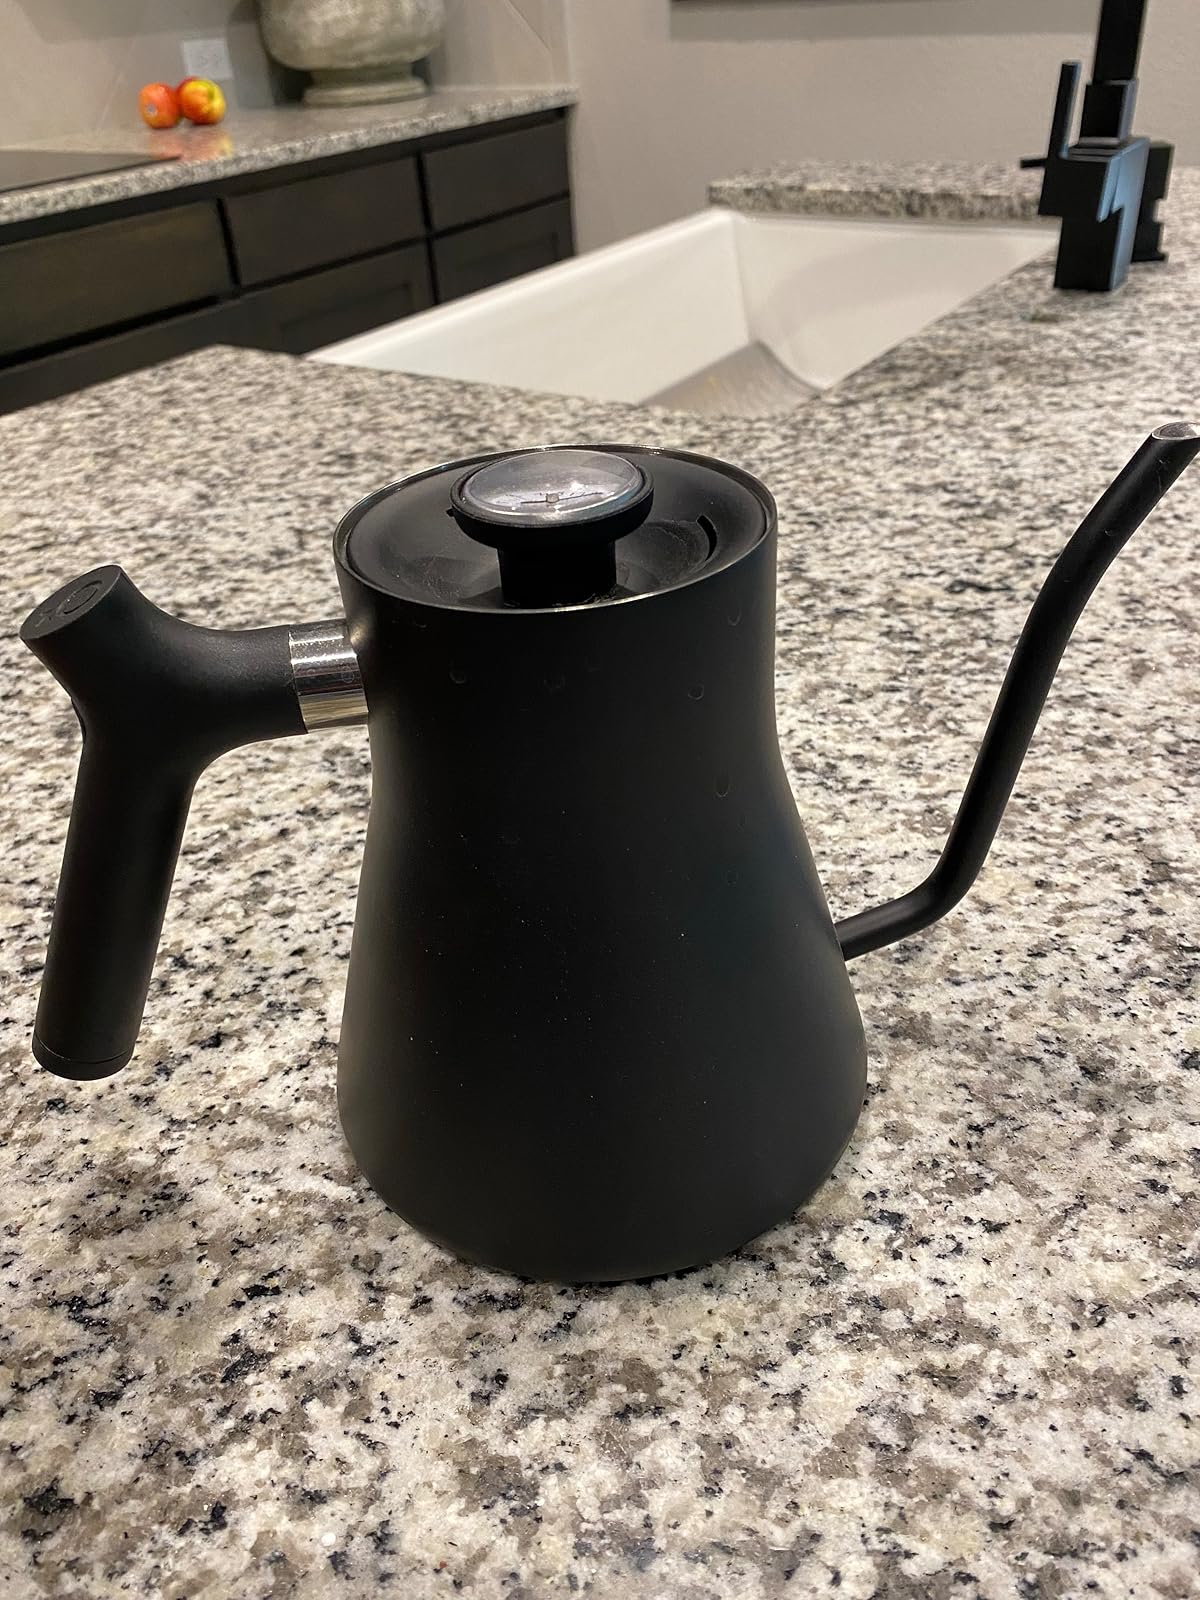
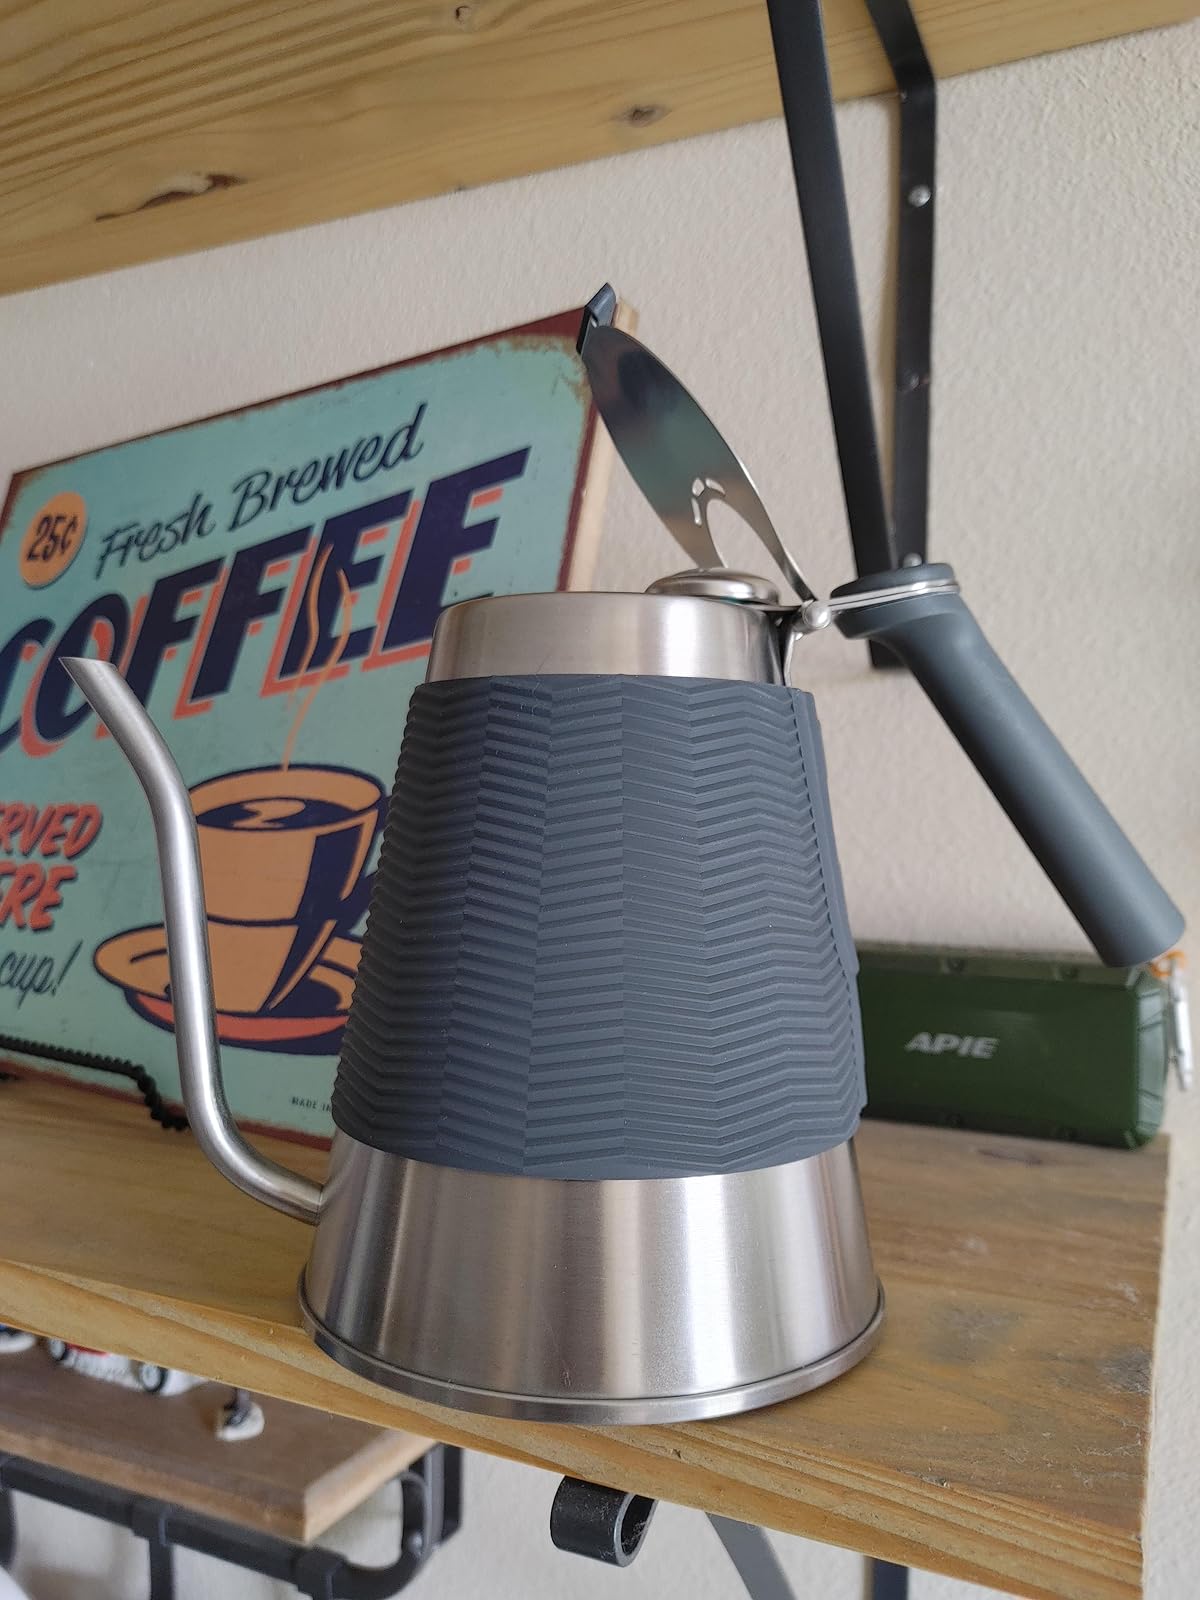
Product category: items_kettle
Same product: no